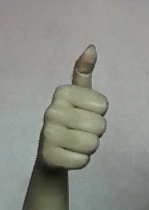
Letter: aleff